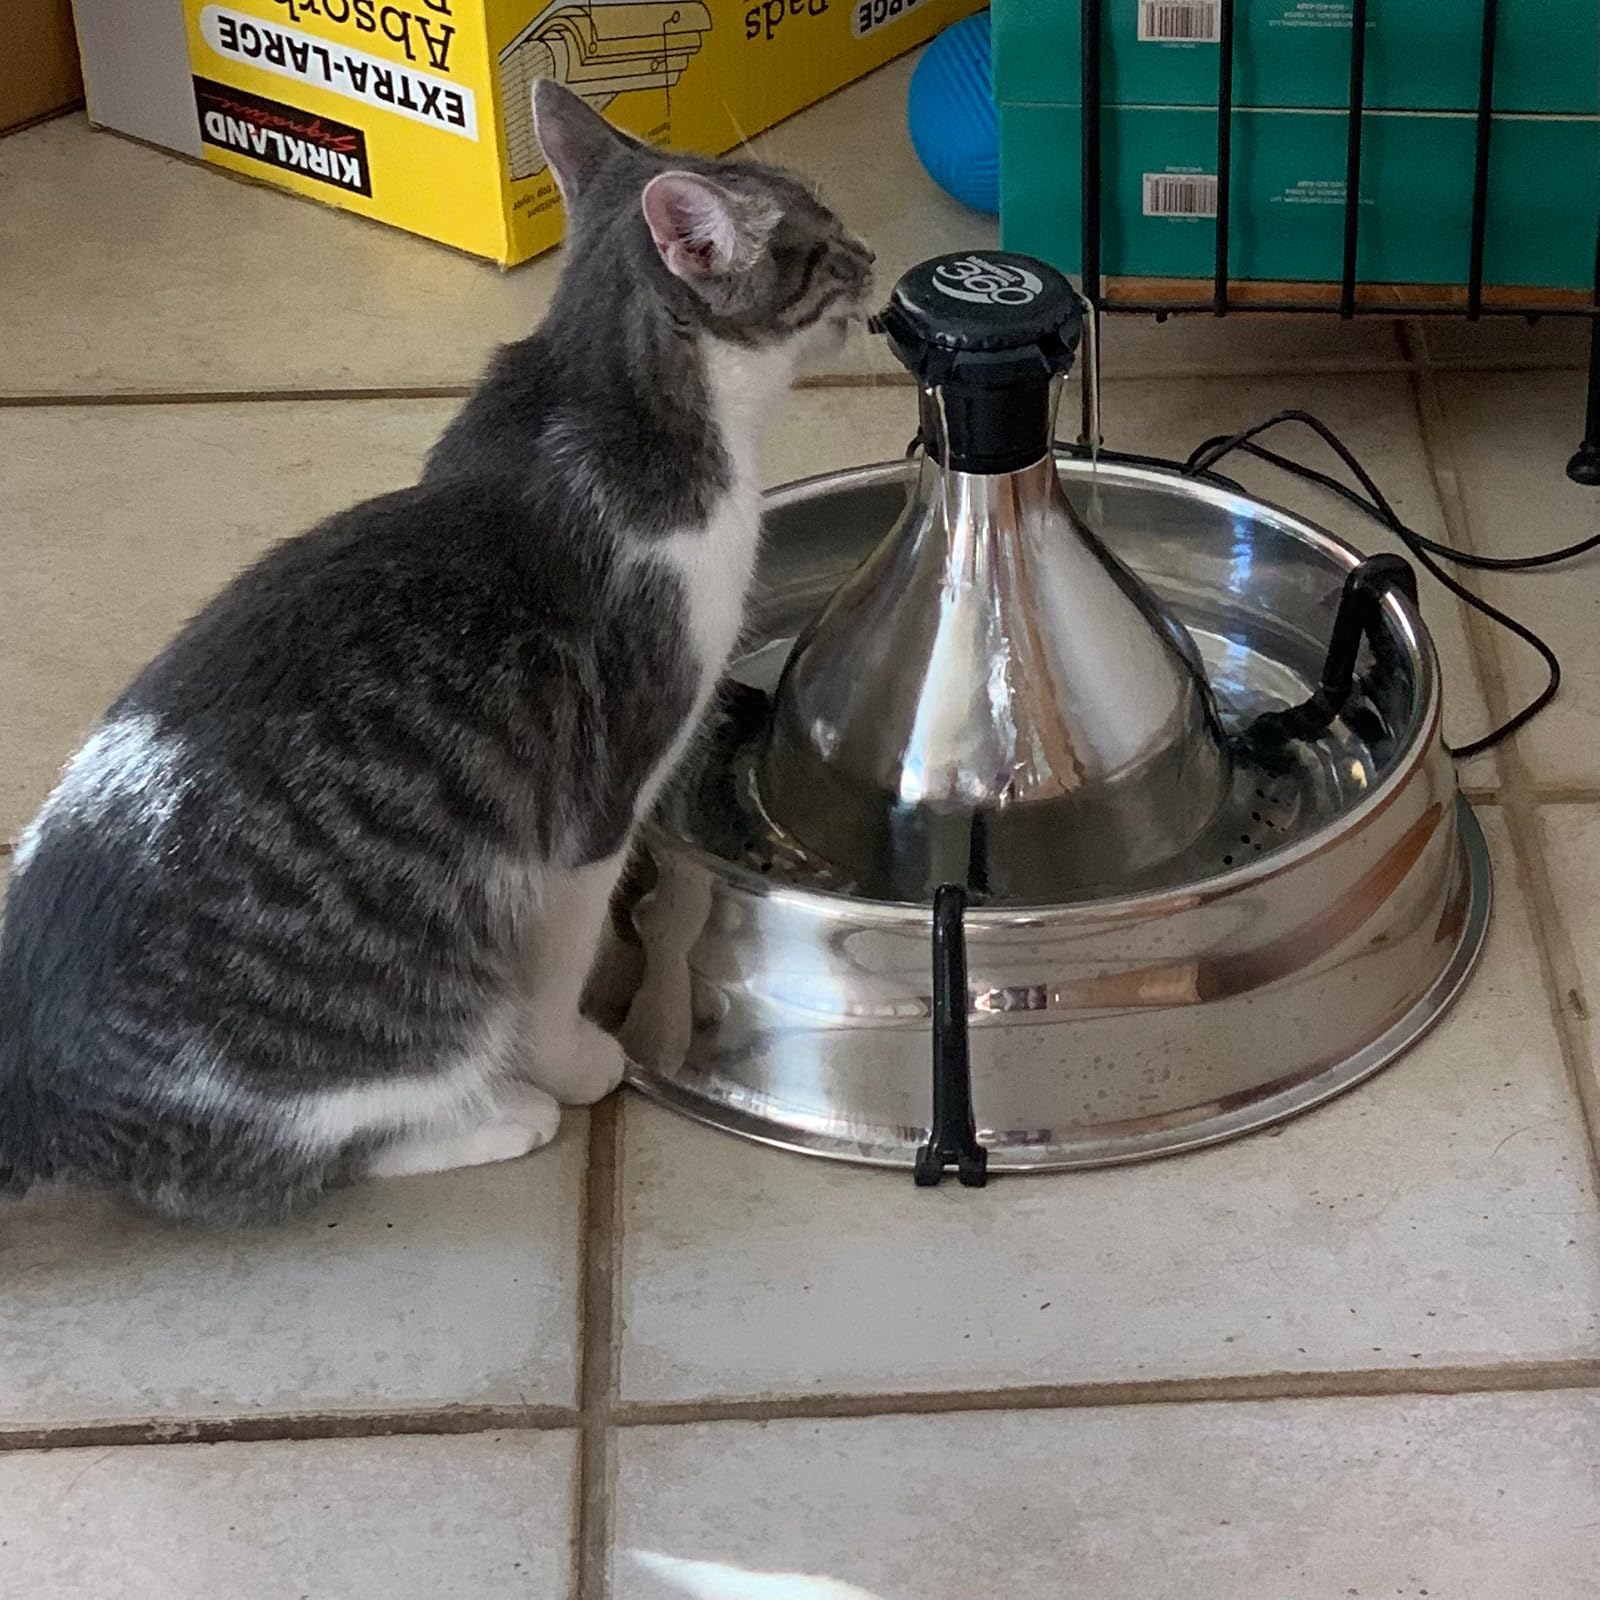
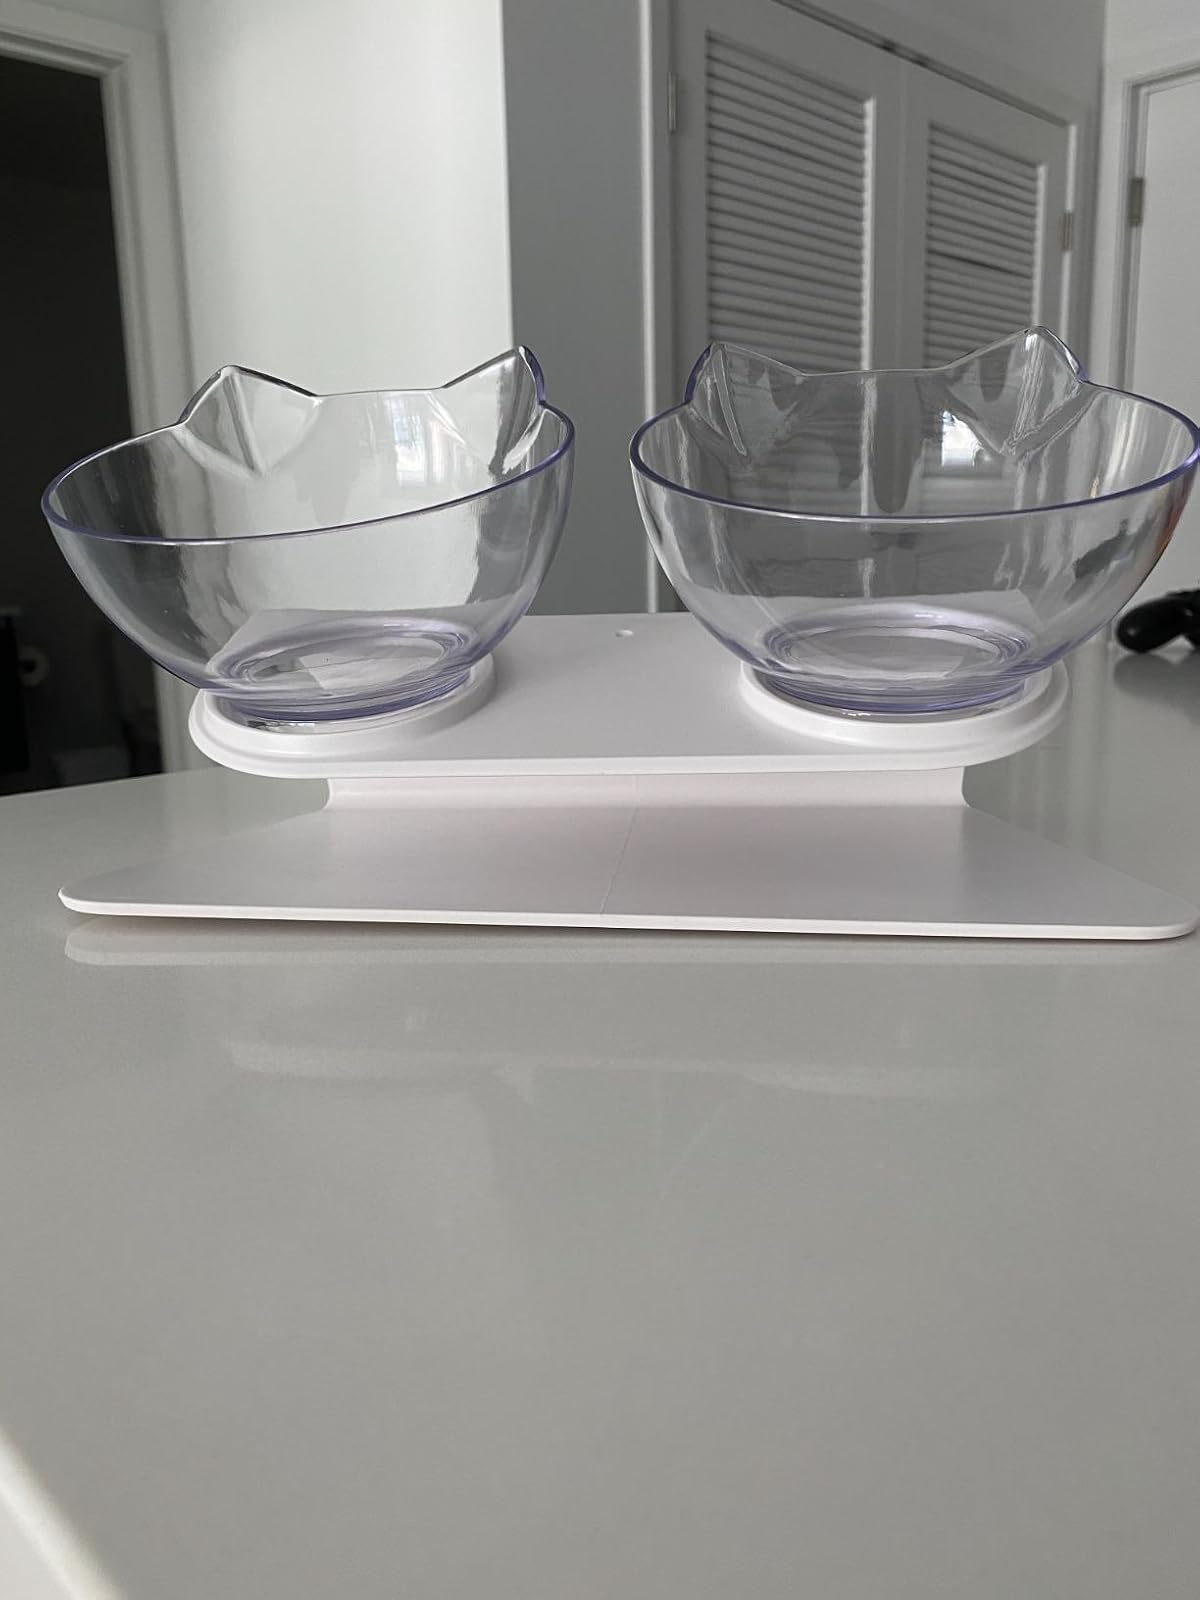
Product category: items_bowl
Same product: no